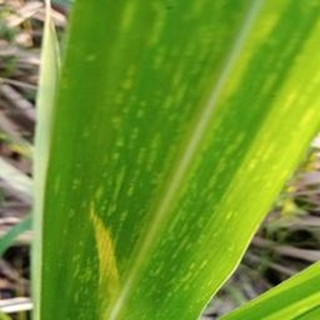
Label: sugarcane_mosaic